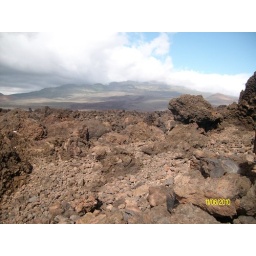
I followed white rock trail-markers trough the lava to the King's Highway, built by Hawaiians about 1500.